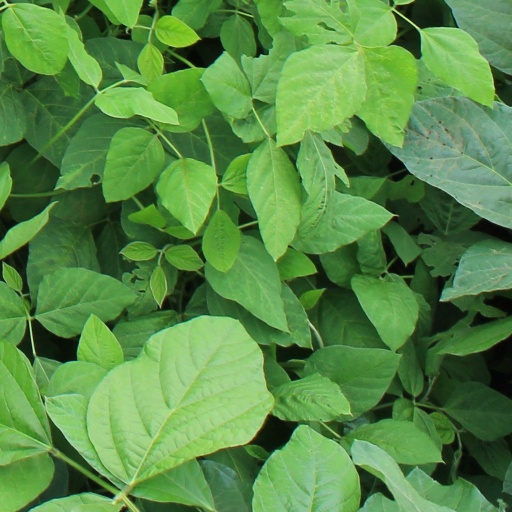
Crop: soybean